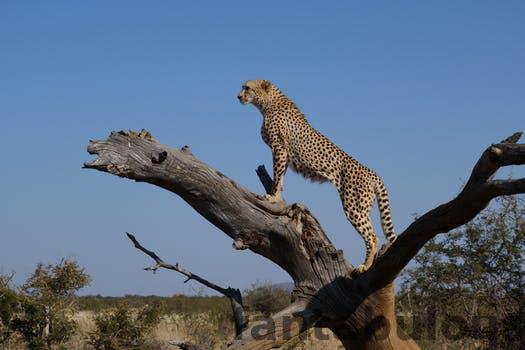
Label: Watermark